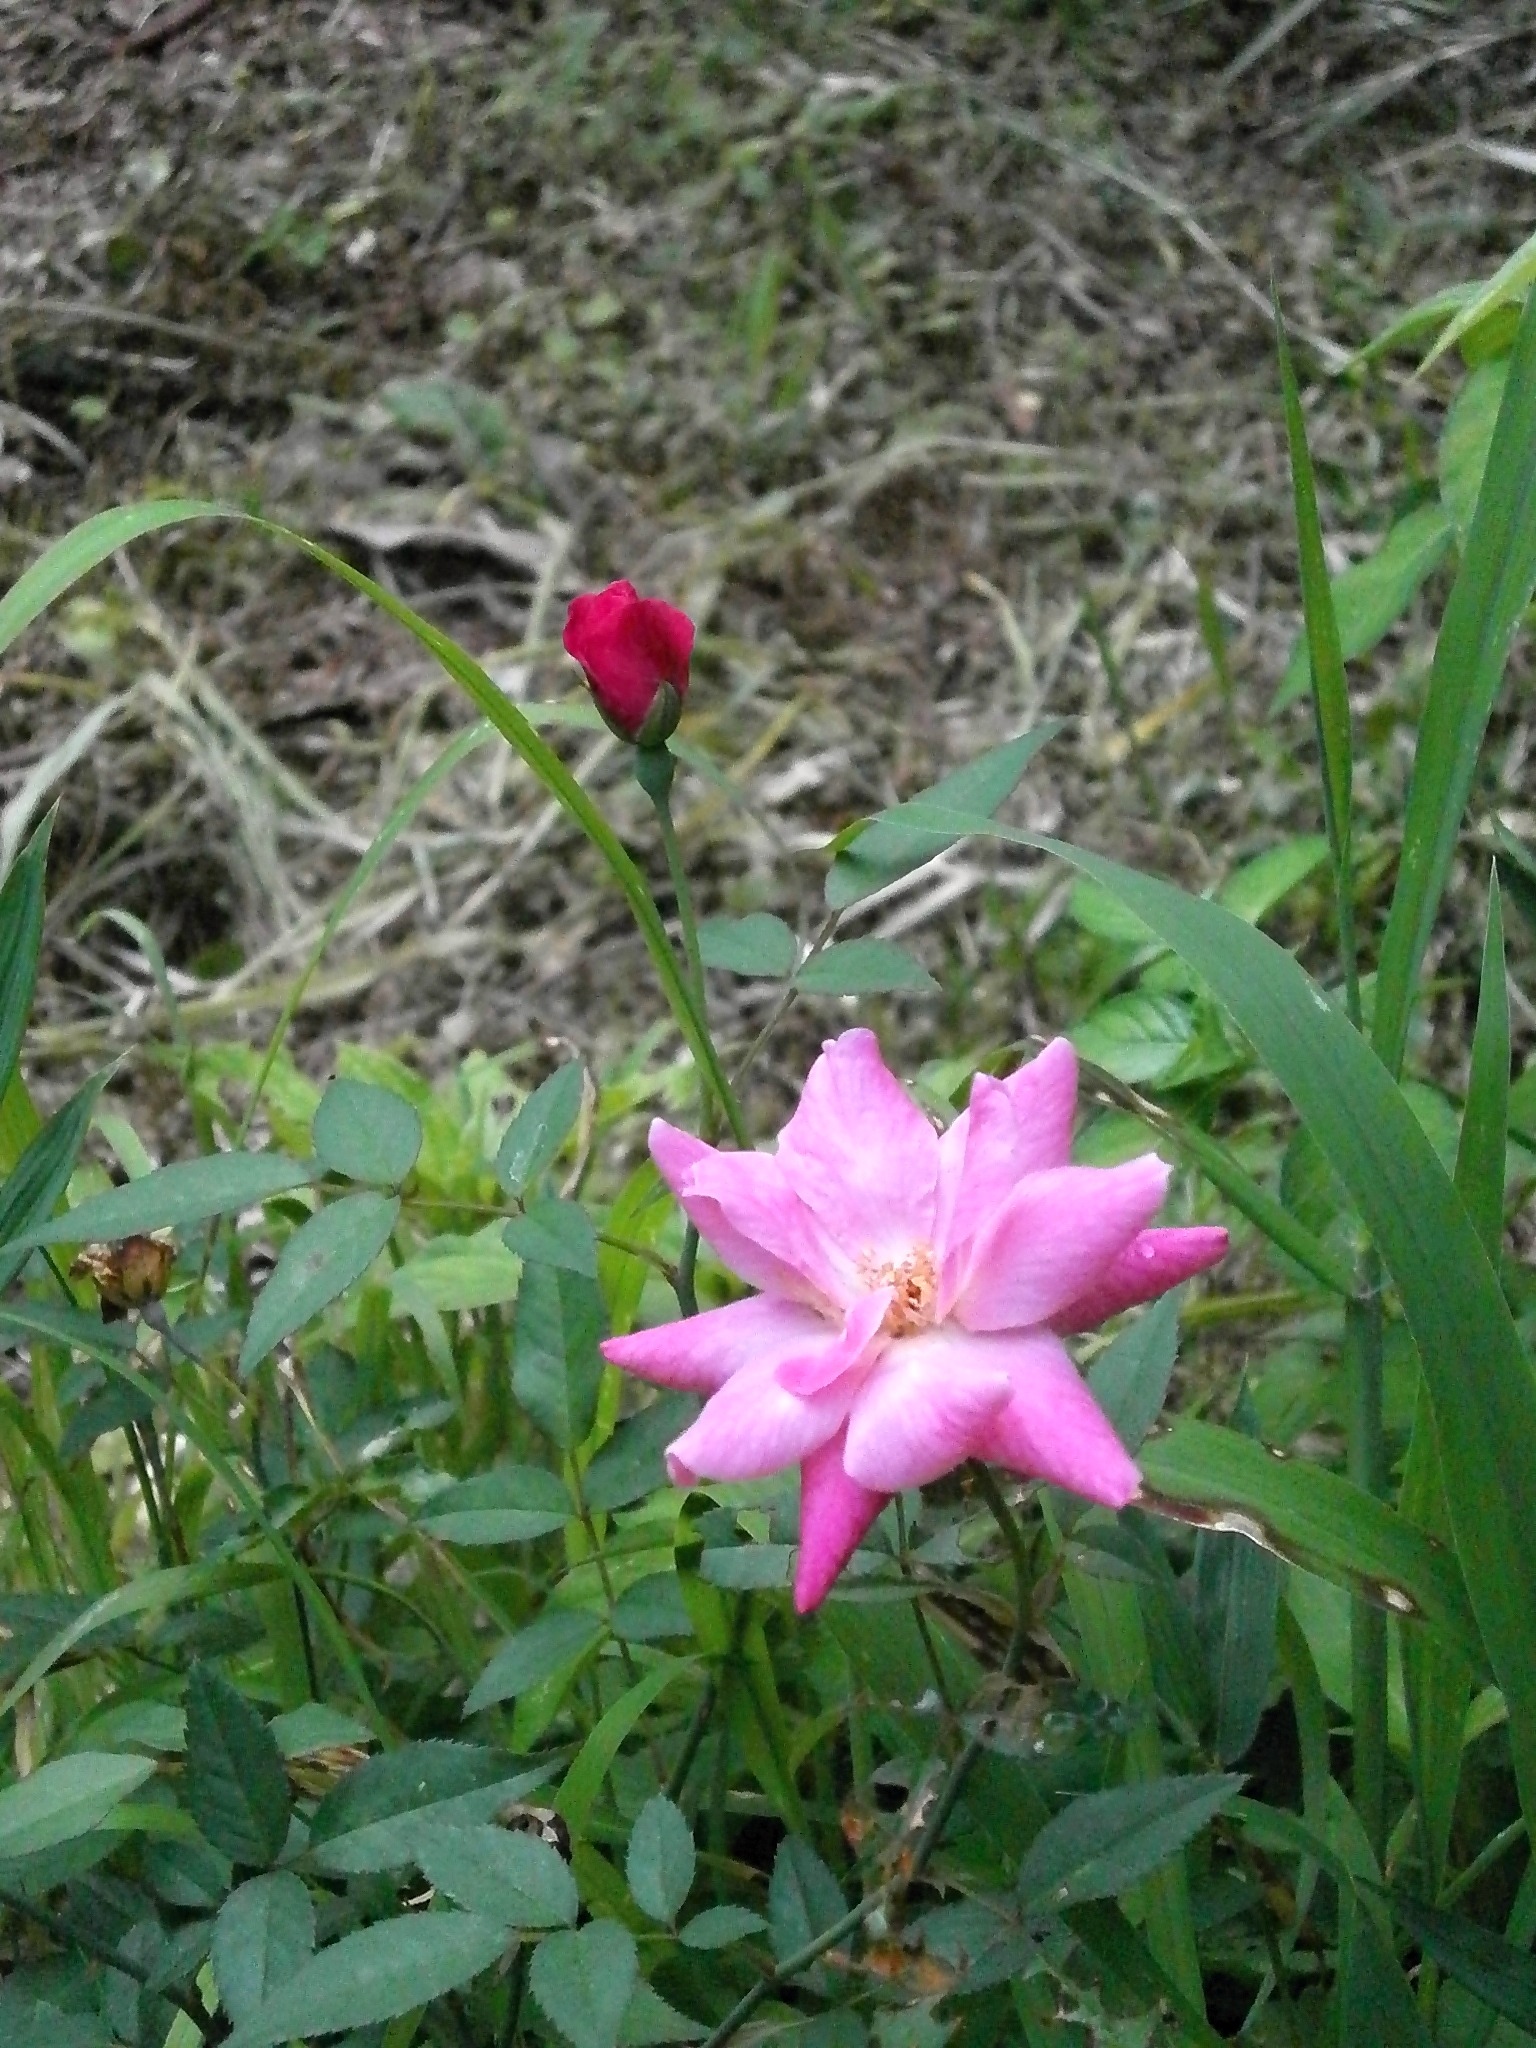
plant, flower, petal, rose, botany, flora, wildflower, pink flower, flowering plant, four seasons rose, land plant